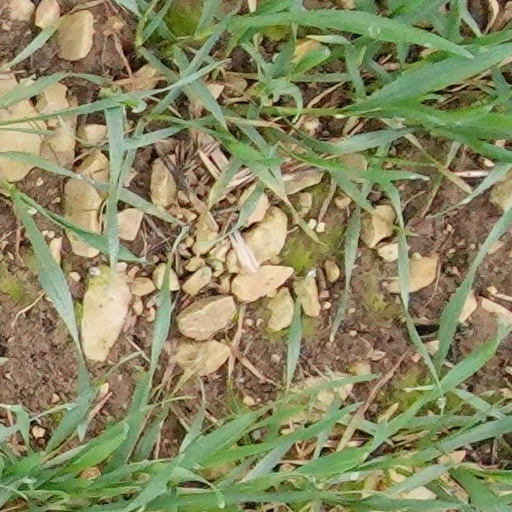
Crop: wheat